Port Hamilton

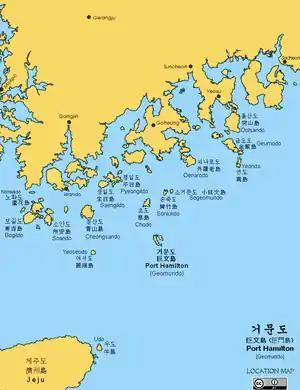
Location of Port Hamilton in the Jeju Strait

Although the United States Secretary of the Navy "in 1884 urged the establishment of a naval station at Port Hamilton, off the southern Korean coast, and although it appears that such facilities were offered by the Korean government, nothing was done."